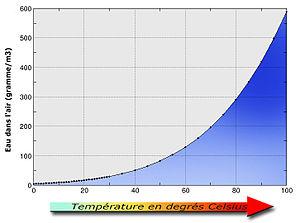
La pression de vapeur saturante est la pression à laquelle la phase gazeuse d'une substance est en équilibre avec sa phase liquide ou solide à une température donnée dans un système fermé. L'expression tension de vapeur est parfois utilisée pour désigner la pression de vapeur saturante. L'expression pression de vapeur, quant à elle, désigne la pression partielle de vapeur et non la pression de vapeur saturante. L’ambiguïté entre ces deux termes est renforcée par l'expression anglaise vapour pressure qui désigne, elle, la pression de vapeur saturante.